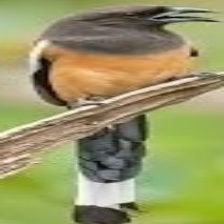
Species: RUFOUS TREPE
Scientific name: DENDROCITTA VAGABUNDA